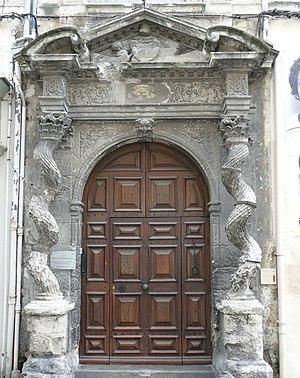
Au 42 rue de la République, Arles (13), hôtel particulier Noble de la Lauzière, porte d'architecture maniériste du début du 17e siècle caractérisée par son double fronton (un triangulaire appuyé sur un curviligne interrompu) reposant sur un entablement à frise décorée de rinceaux, soutenu par les deux célèbres colonnes torses cannelées à chapiteaux corinthiens, unique exemple arlésien en extérieur de ce décor que l'on ne retrouve à Arles que sur des retables d'église notamment à la Major.
En architecture, le fronton est un ornement, souvent de forme triangulaire, qui est généralement placé au-dessus de l'entrée d'un édifice, d'une travée, d'une porte, ou d'une fenêtre. Le fronton peut couvrir tout un pignon, il n'est alors matérialisé que par son cadre mouluré. En terme technique, le fronton correspond à un couronnement pyramidé.
En architecture, ameublement, sculpture et ingénierie des structures, une colonne est un support vertical dont le plan est un cercle ou un polygone régulier à plus de quatre côtés. Elle se distingue du pilier et du pilastre.